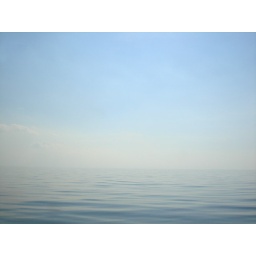
taken from a boat in the middle of lake pontchartrain on one of the calmest days i've ever seen